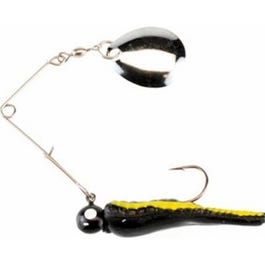
Beetle Spinner, Black Nickel/Yellow Stripe, 1/8-oz.
Berkley Johnson Beetle Spin, 1/8 OZ Nickel Spinner, Black With Yellow Stripe.
Brand: Berkley Johnson
Category: Sporting Goods > Outdoor Recreation > Fishing > Fishing Tackle > Fishing Baits & Lures > Artificial Fishing Spinners